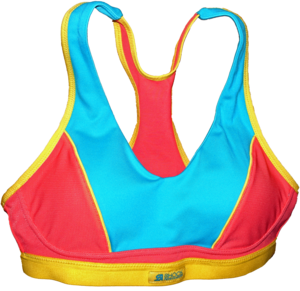
Sports-bh
Sports-bh
En sports-bh eller en sportsbrystholder er et stykke undertøj, der bruges af kvinder, når de anstrenger sig fysisk, især i forbindelse med sportsudøvelse. Sports-bh'en er en variant af brystholderen, der fokuserer særligt på at minimere bevægelserne af brysterne, at give bedre komfort samt at nedsætte risikoen for at få skader i brystvævet.